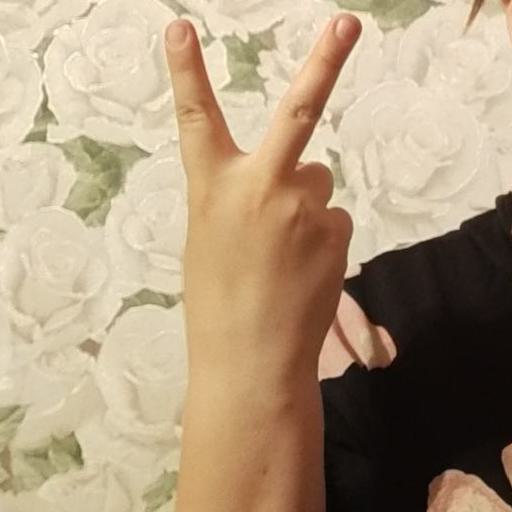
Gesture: peace_inverted